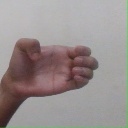
अक्षर: ख